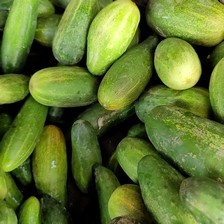
Label: cucumber